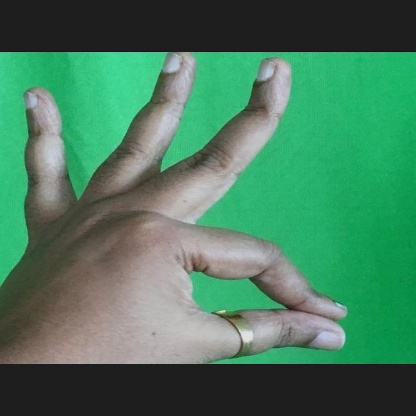
Mudra: Hamsasyam